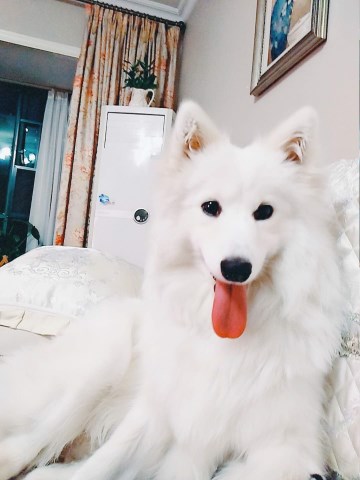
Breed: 2192-n000088-Samoyed